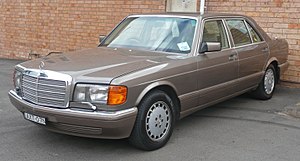
Mercedes-Benz type 126
En 300 SEL af typen W126
Mercedes-Benz type 126 var modelkoden for Mercedes-Benz S-klassen i årene 1979 til 1991.